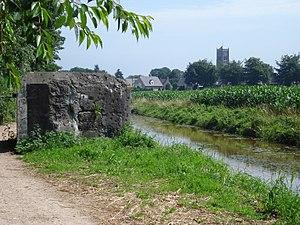
Le Peel est une région naturelle de fagnes et d'anciennes tourbières, qui est située à cheval sur les provinces néerlandaises du Brabant-Septentrional et du Limbourg et qui s'étend de Grave au nord à Weert au sud.
Mill est un village et le chef-lieu de la commune néerlandaise de Mill en Sint Hubert de la province du Brabant-Septentrional situé au nord-est de la région naturelle du Peel. Le 1ᵉʳ janvier 2007, le village compte 6 039 habitants.